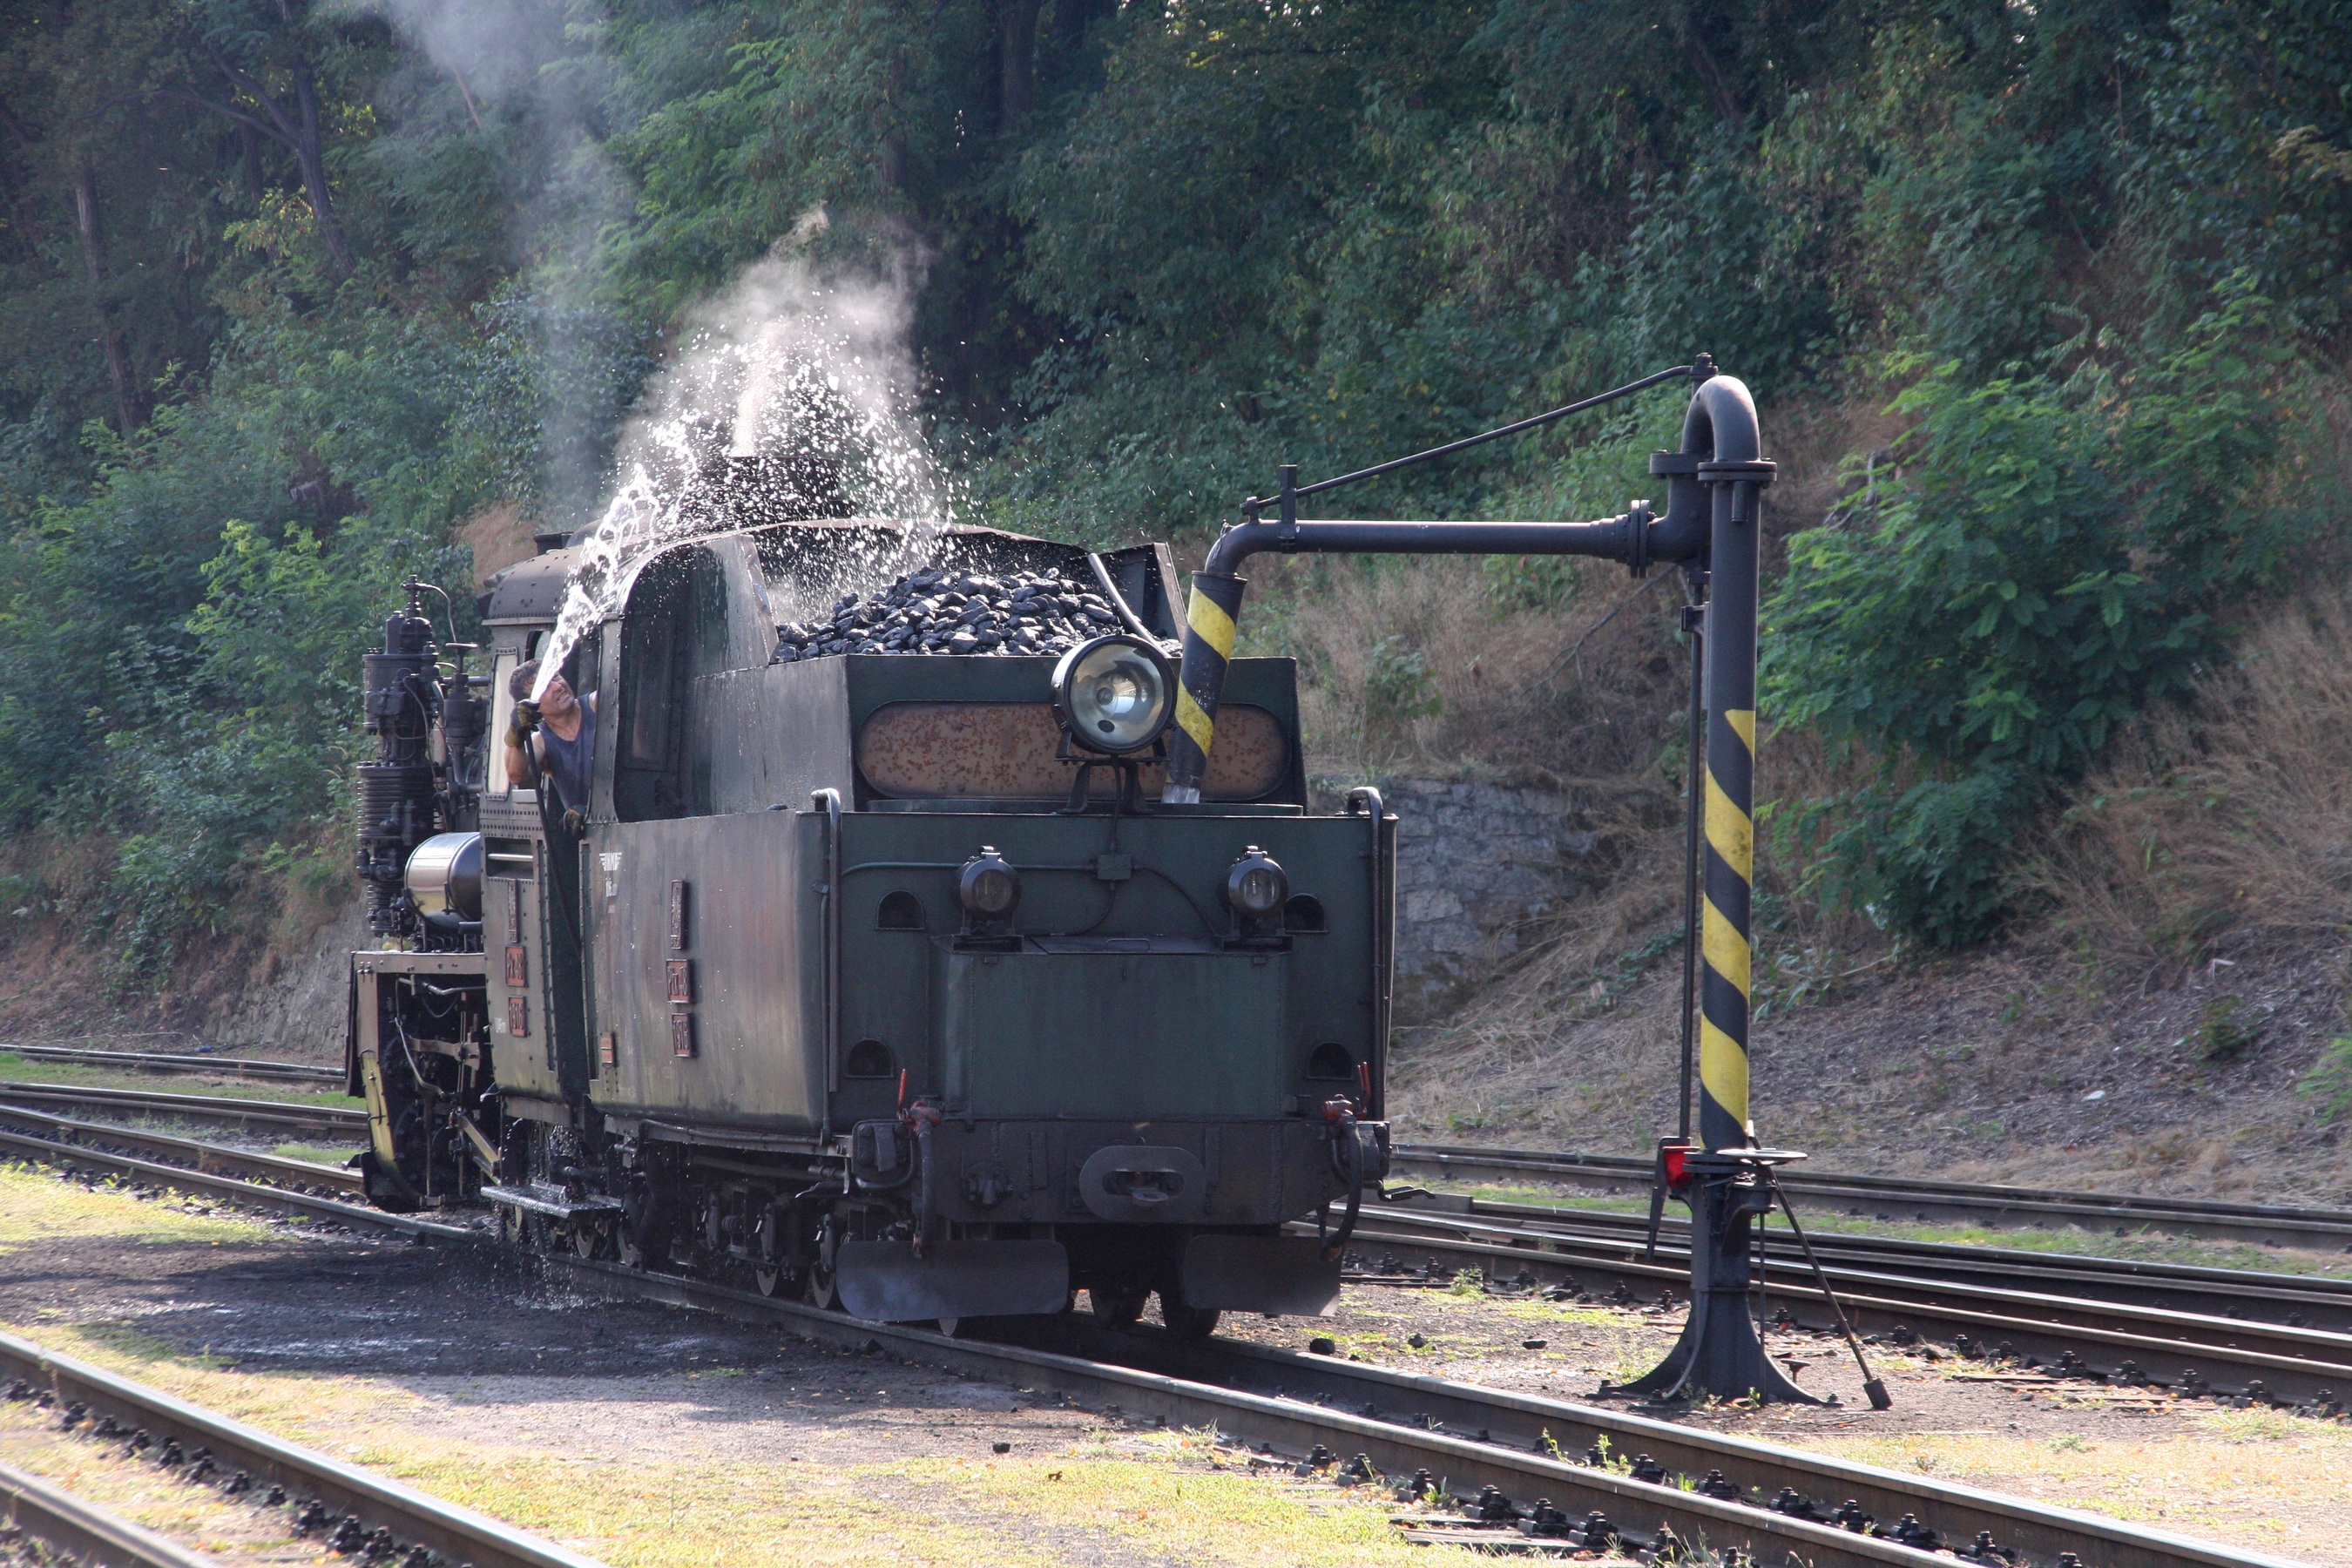
water, track, railway, traffic, train, asphalt, transport, vehicle, locomotive, loco, czech republic, carbon, rail transport, rail traffic, steam locomotive, land vehicle, rolling stock, railroad car, polish px48, jhmd, jindrichuv hradec